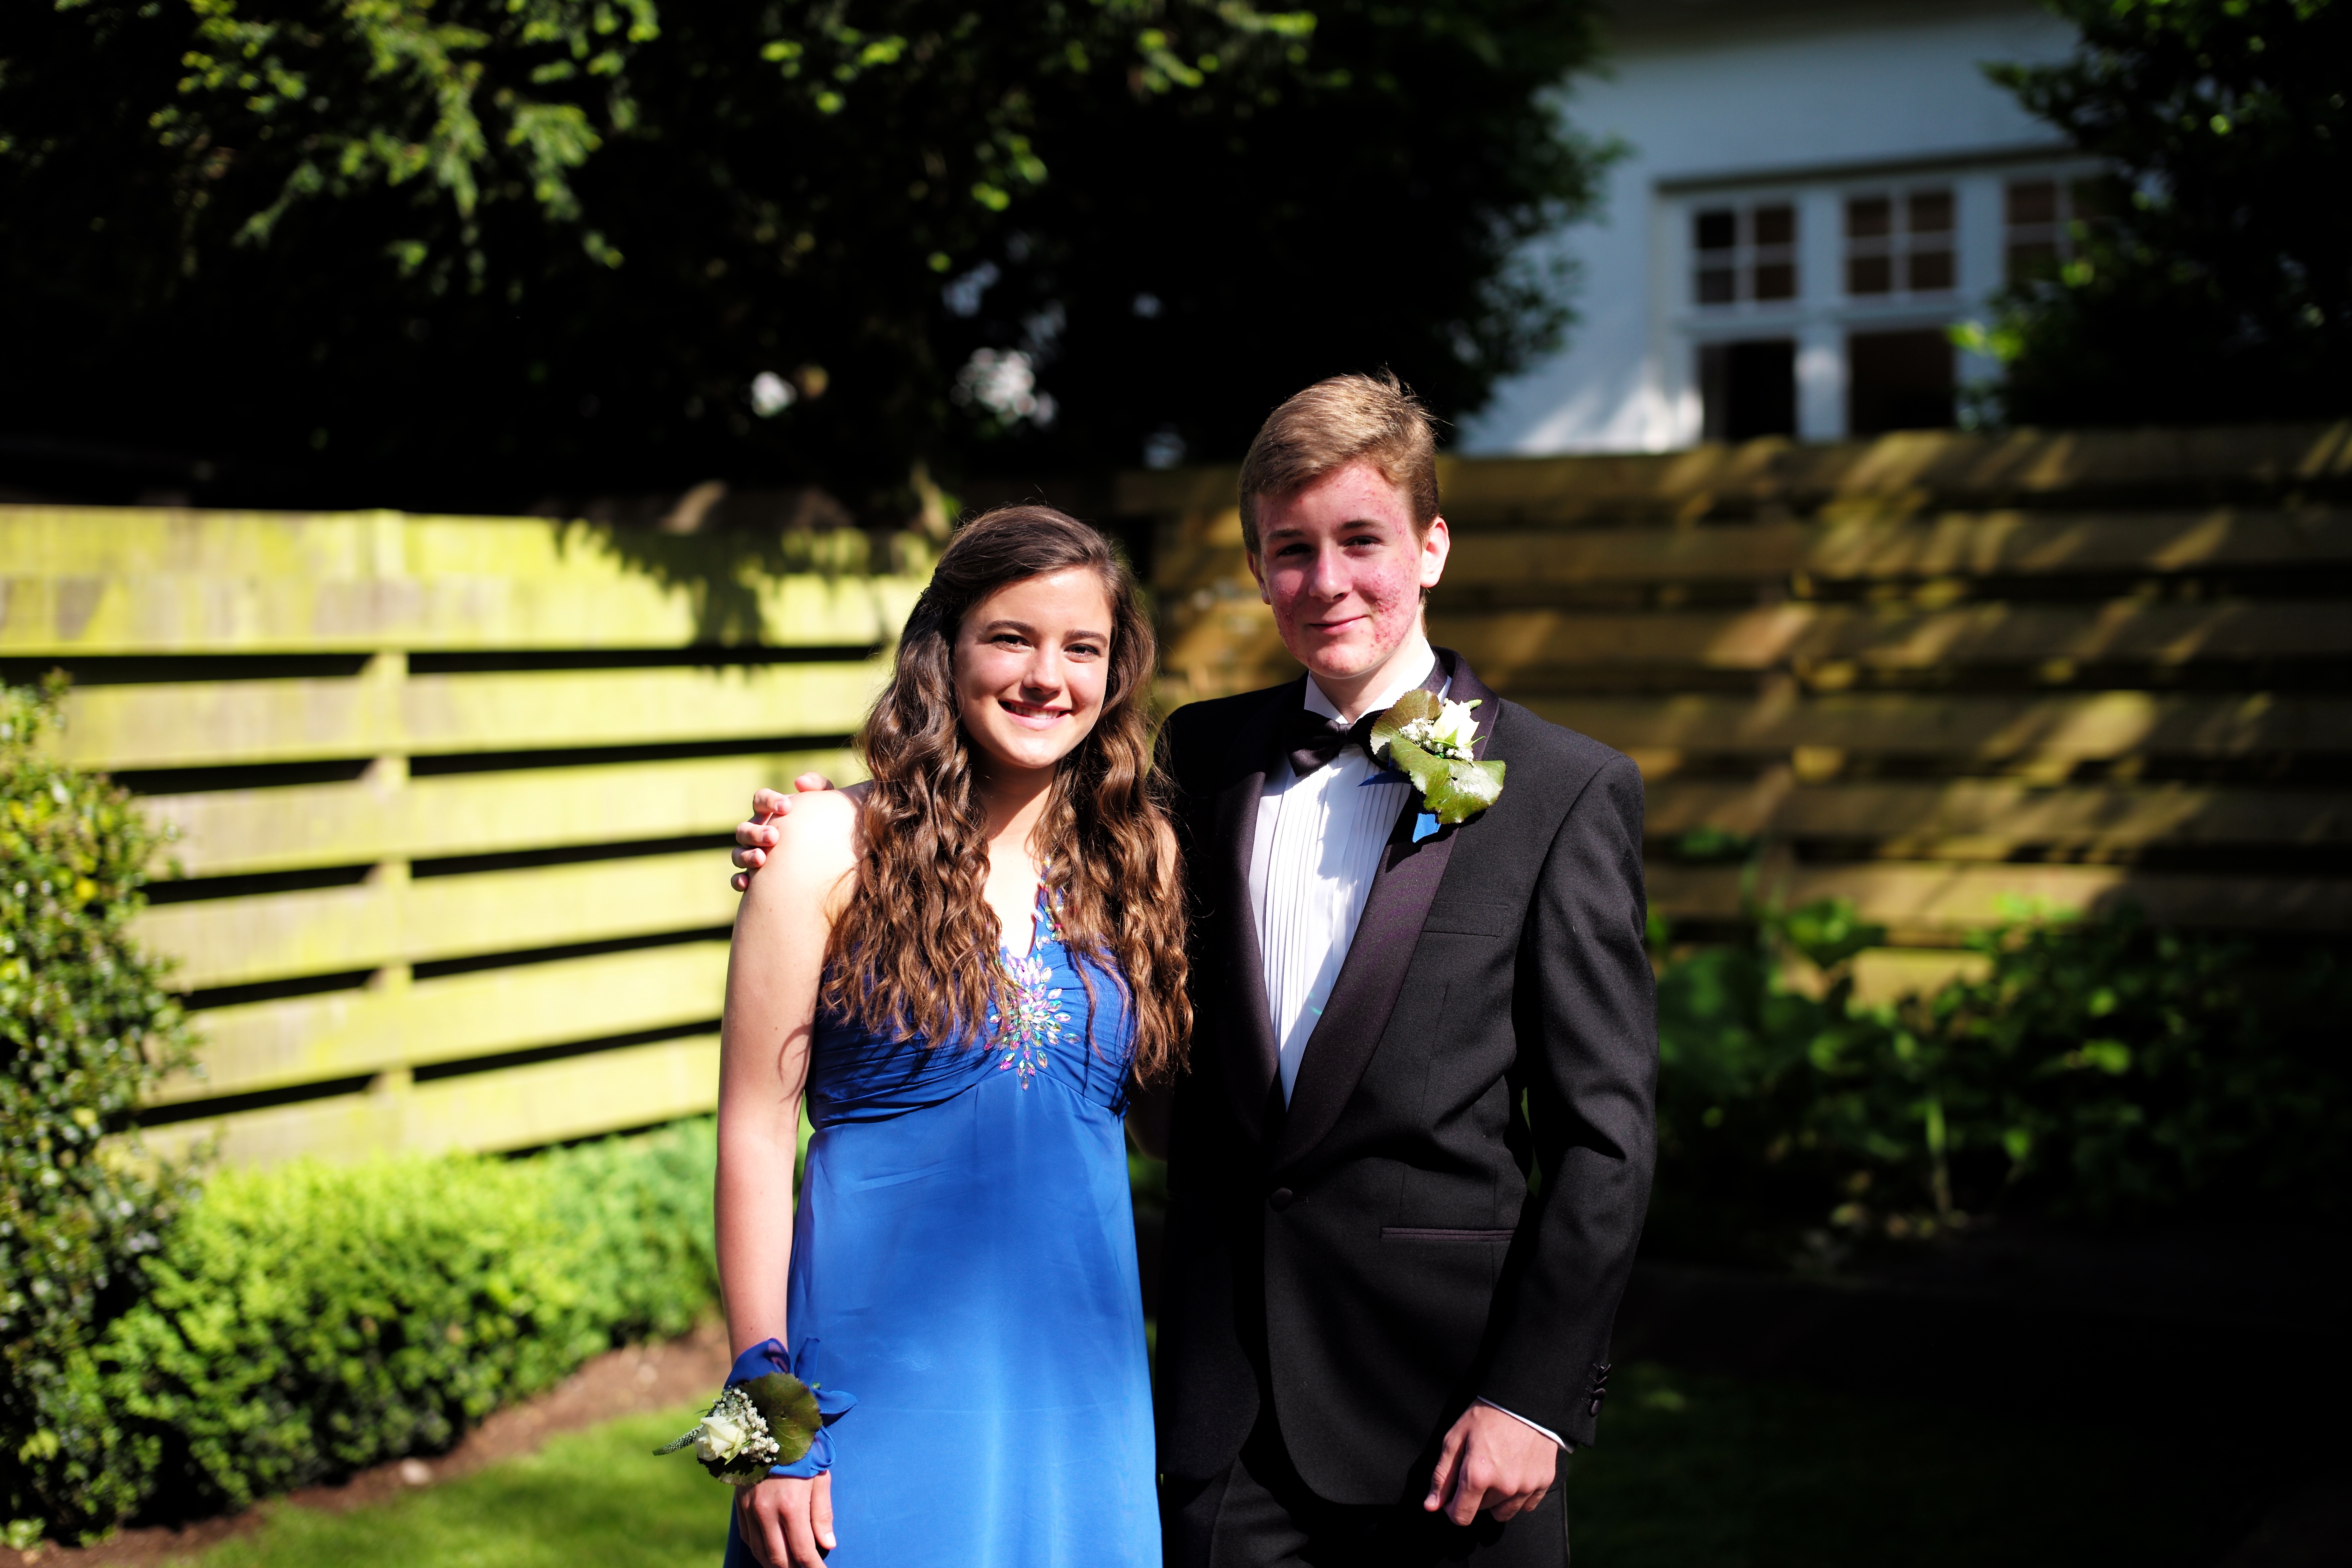
group, photography, europe, portrait, spring, couple, garden, ash, wedding, bride, groom, 2014, ceremony, holland, netherlands, m, 50mm, f14, party, photograph, event, highschool, leica, 240, summilux, wassenaar, prom, typ